Contemporary architecture in Cluj-Napoca

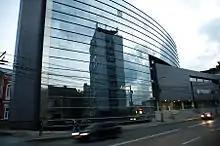
City Business Center known as "Clădirea Biscuite"

Another architecturally interesting building is the unfinished headquarters of the Banca Agricole (Agricultural Bank), held in the custody of the city due to the failure of that bank and its subsequent purchase by the Reiffeisen Bank. Work ceased in 2000; all that was finished was the exterior, built by the "Abatech" firm. The city government proposed that the building be completed and transformed into the Casa Europei ("House of Europe"), but funds were not obtained to complete work. In 2006, it was announced that the building will completed as a "City Business Center", and work resumed. Today the building is functional and bears the nickname "Clădirea biscuite".